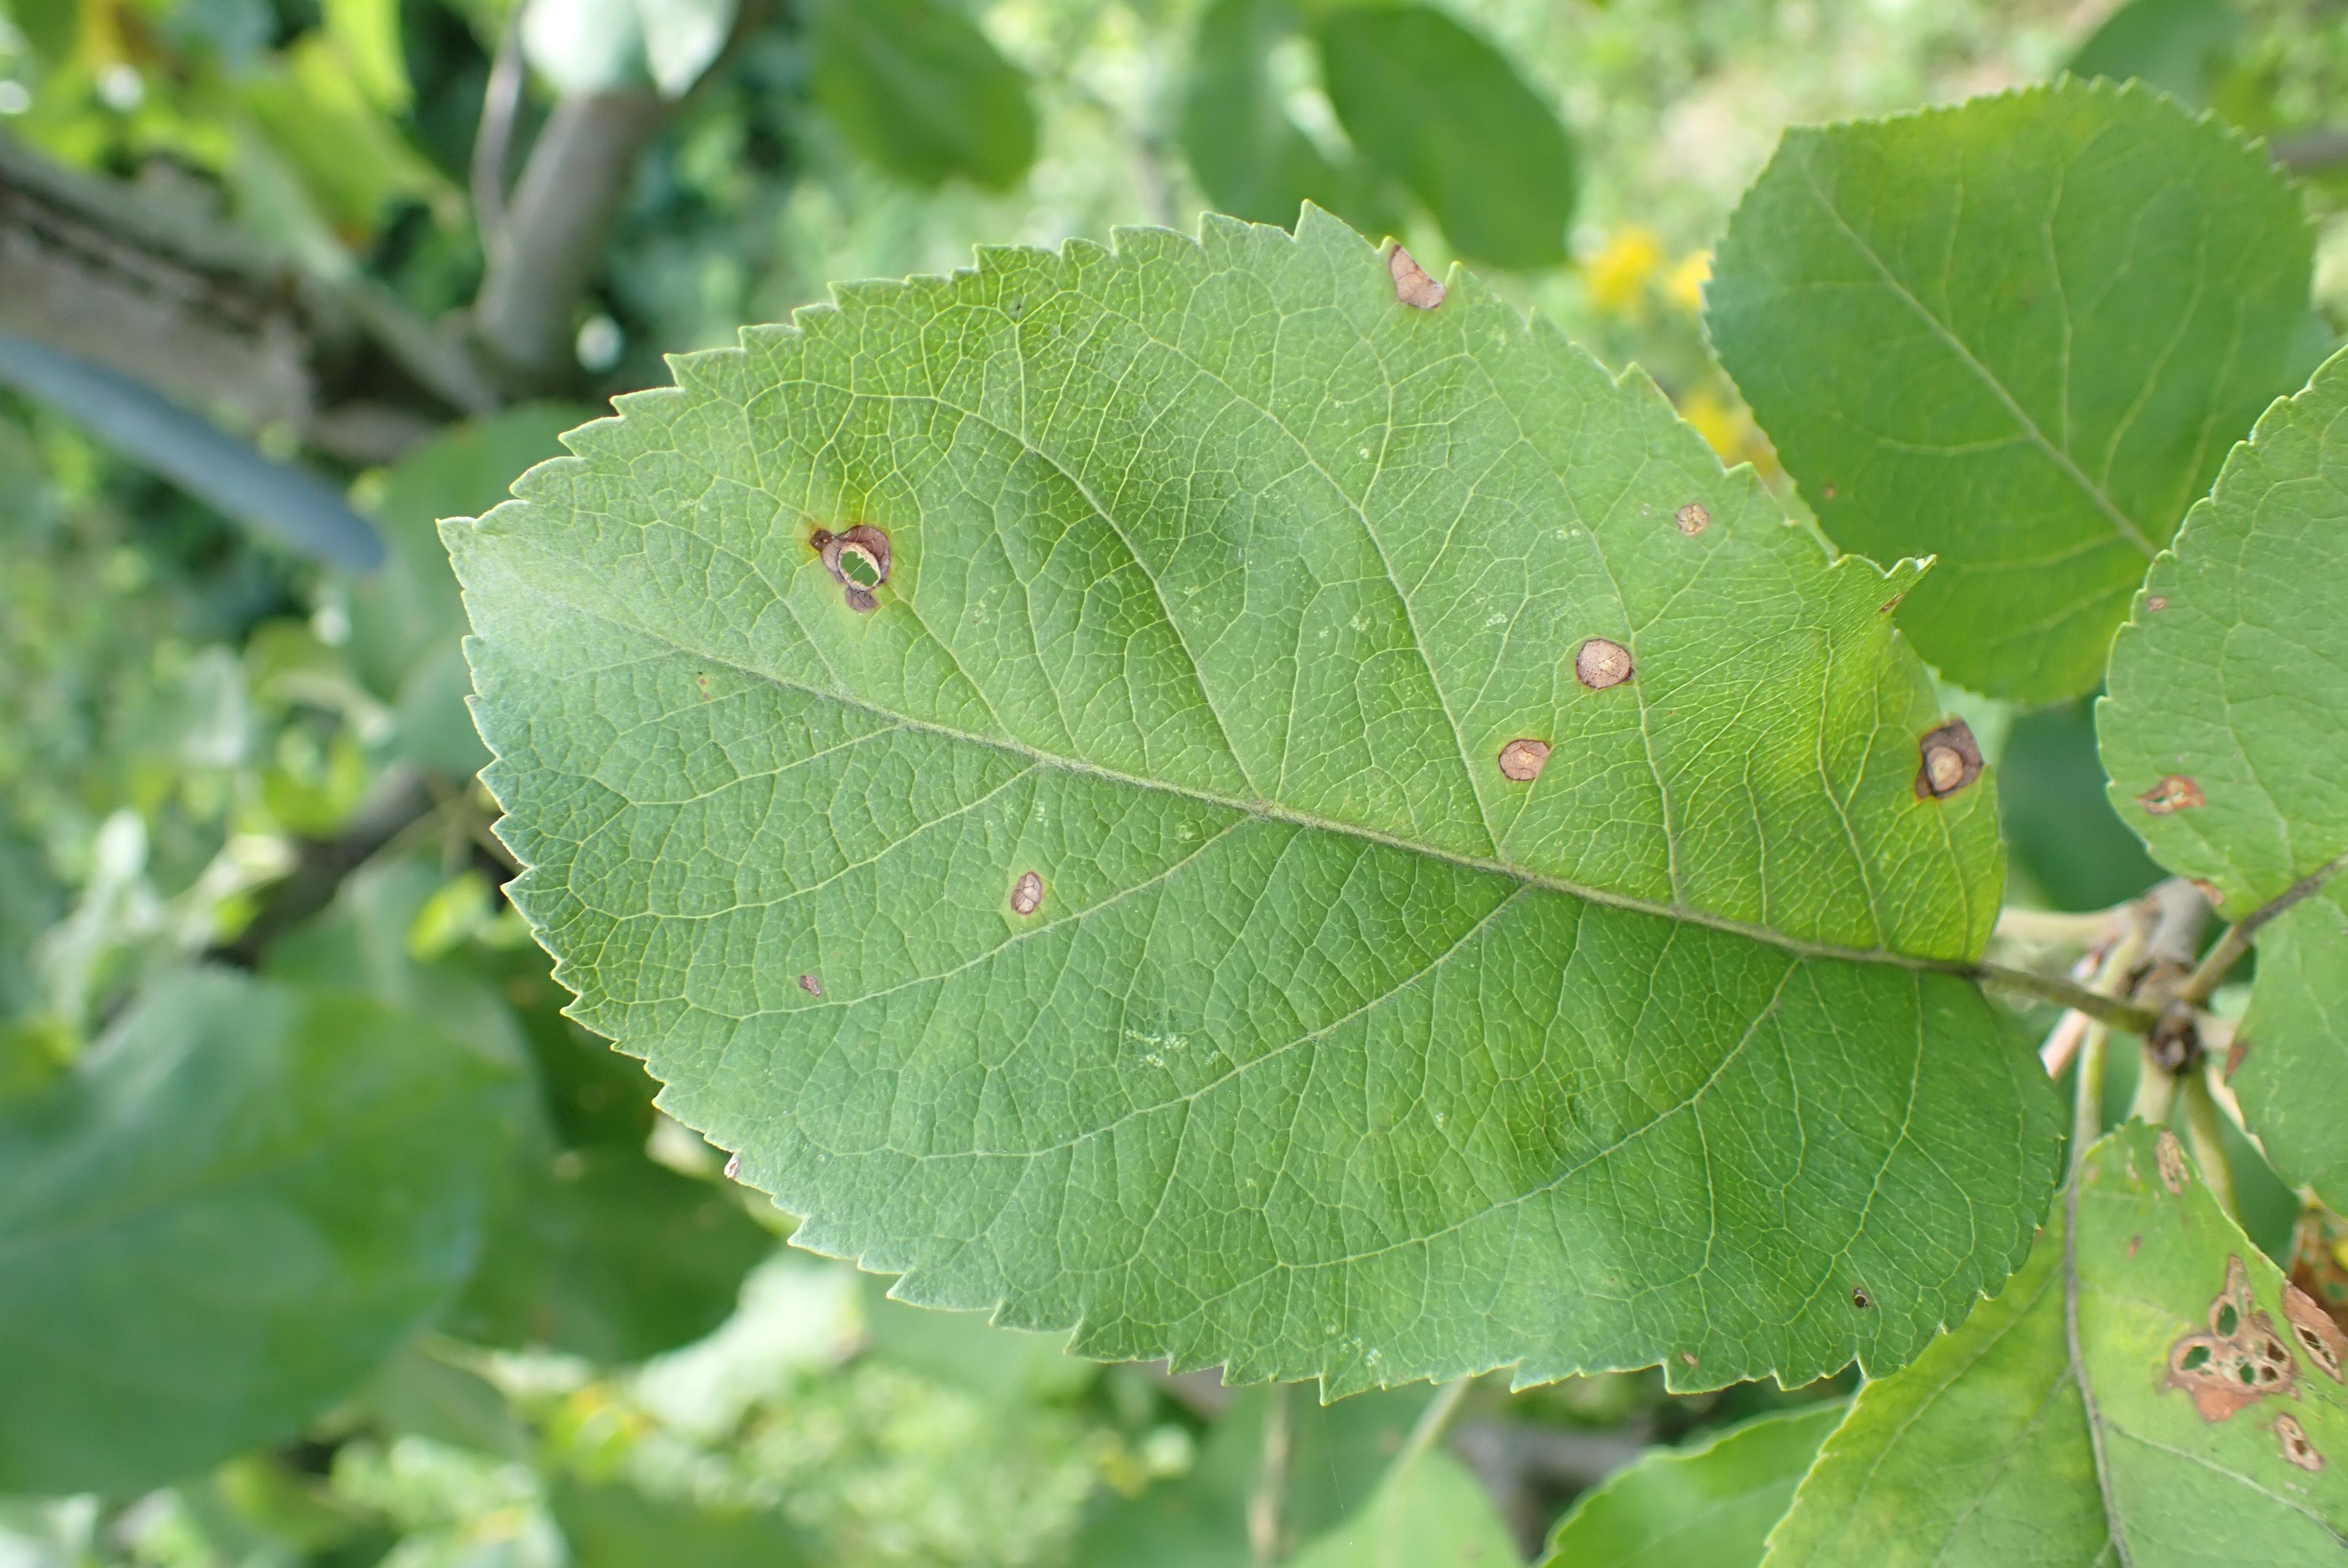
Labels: frog_eye_leaf_spot